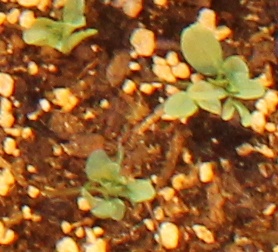
Label: Lentil